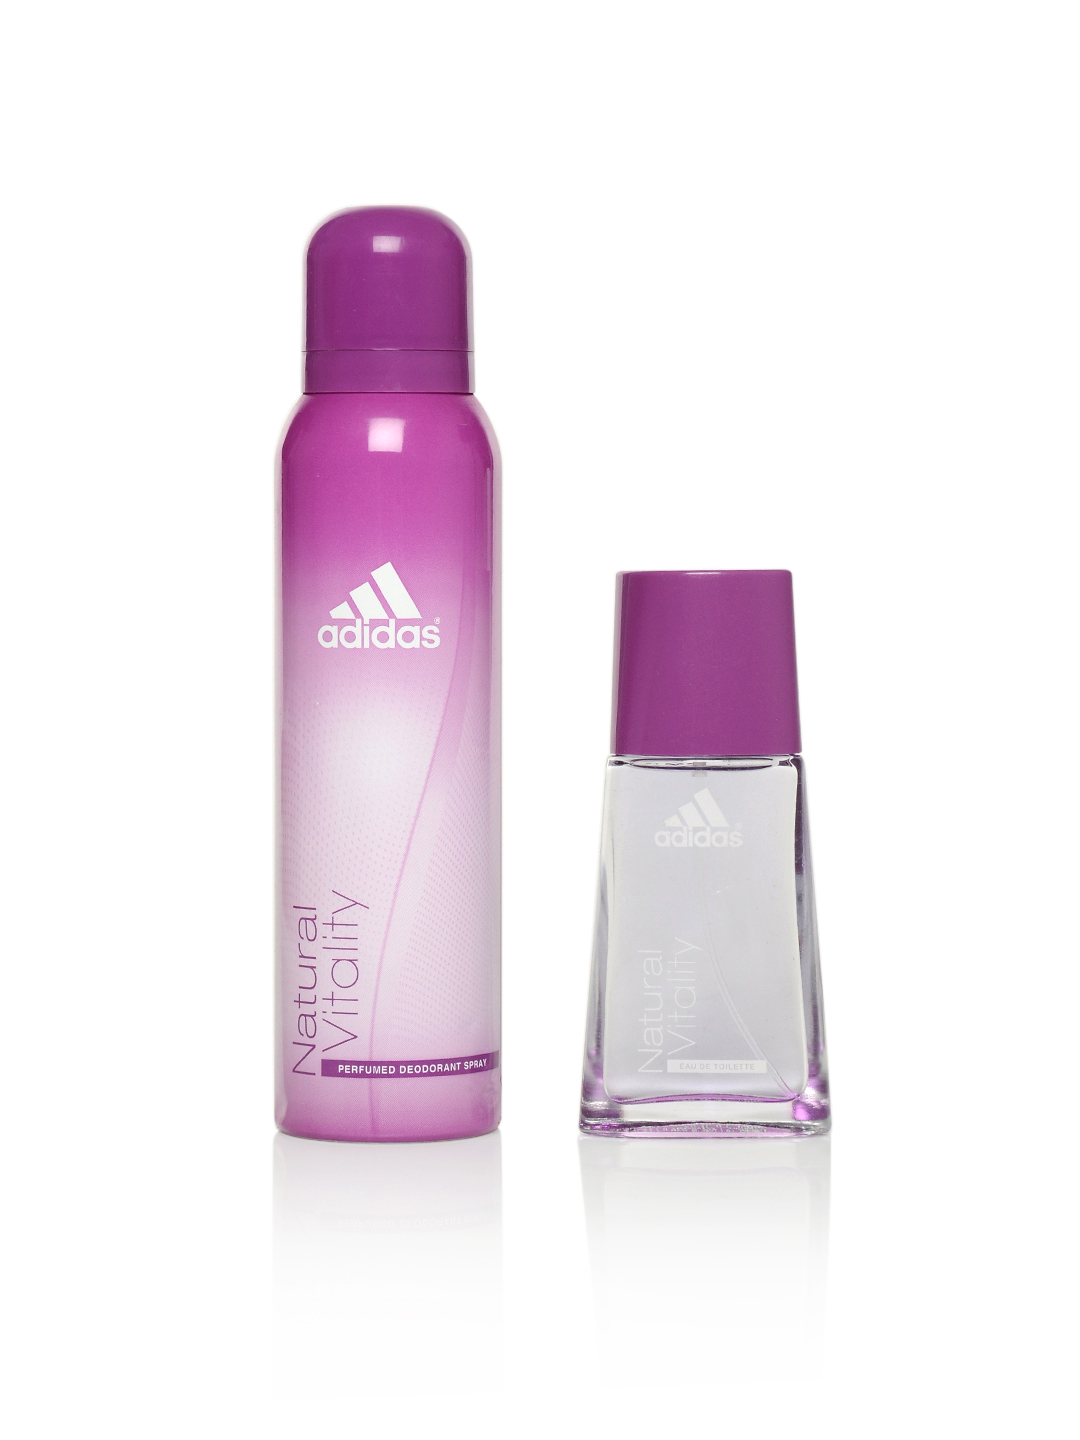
ADIDAS Women Natural Vitality Pack of 2 Fragrance Gift Set
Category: Personal Care / Fragrance / Fragrance Gift Set
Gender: Women
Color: Purple
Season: Spring 2017
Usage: Casual